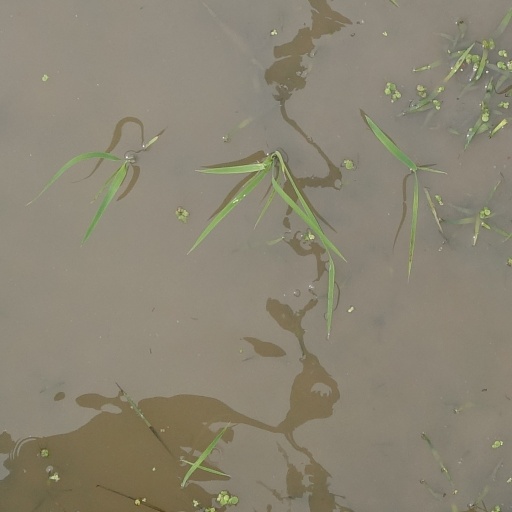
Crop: rice